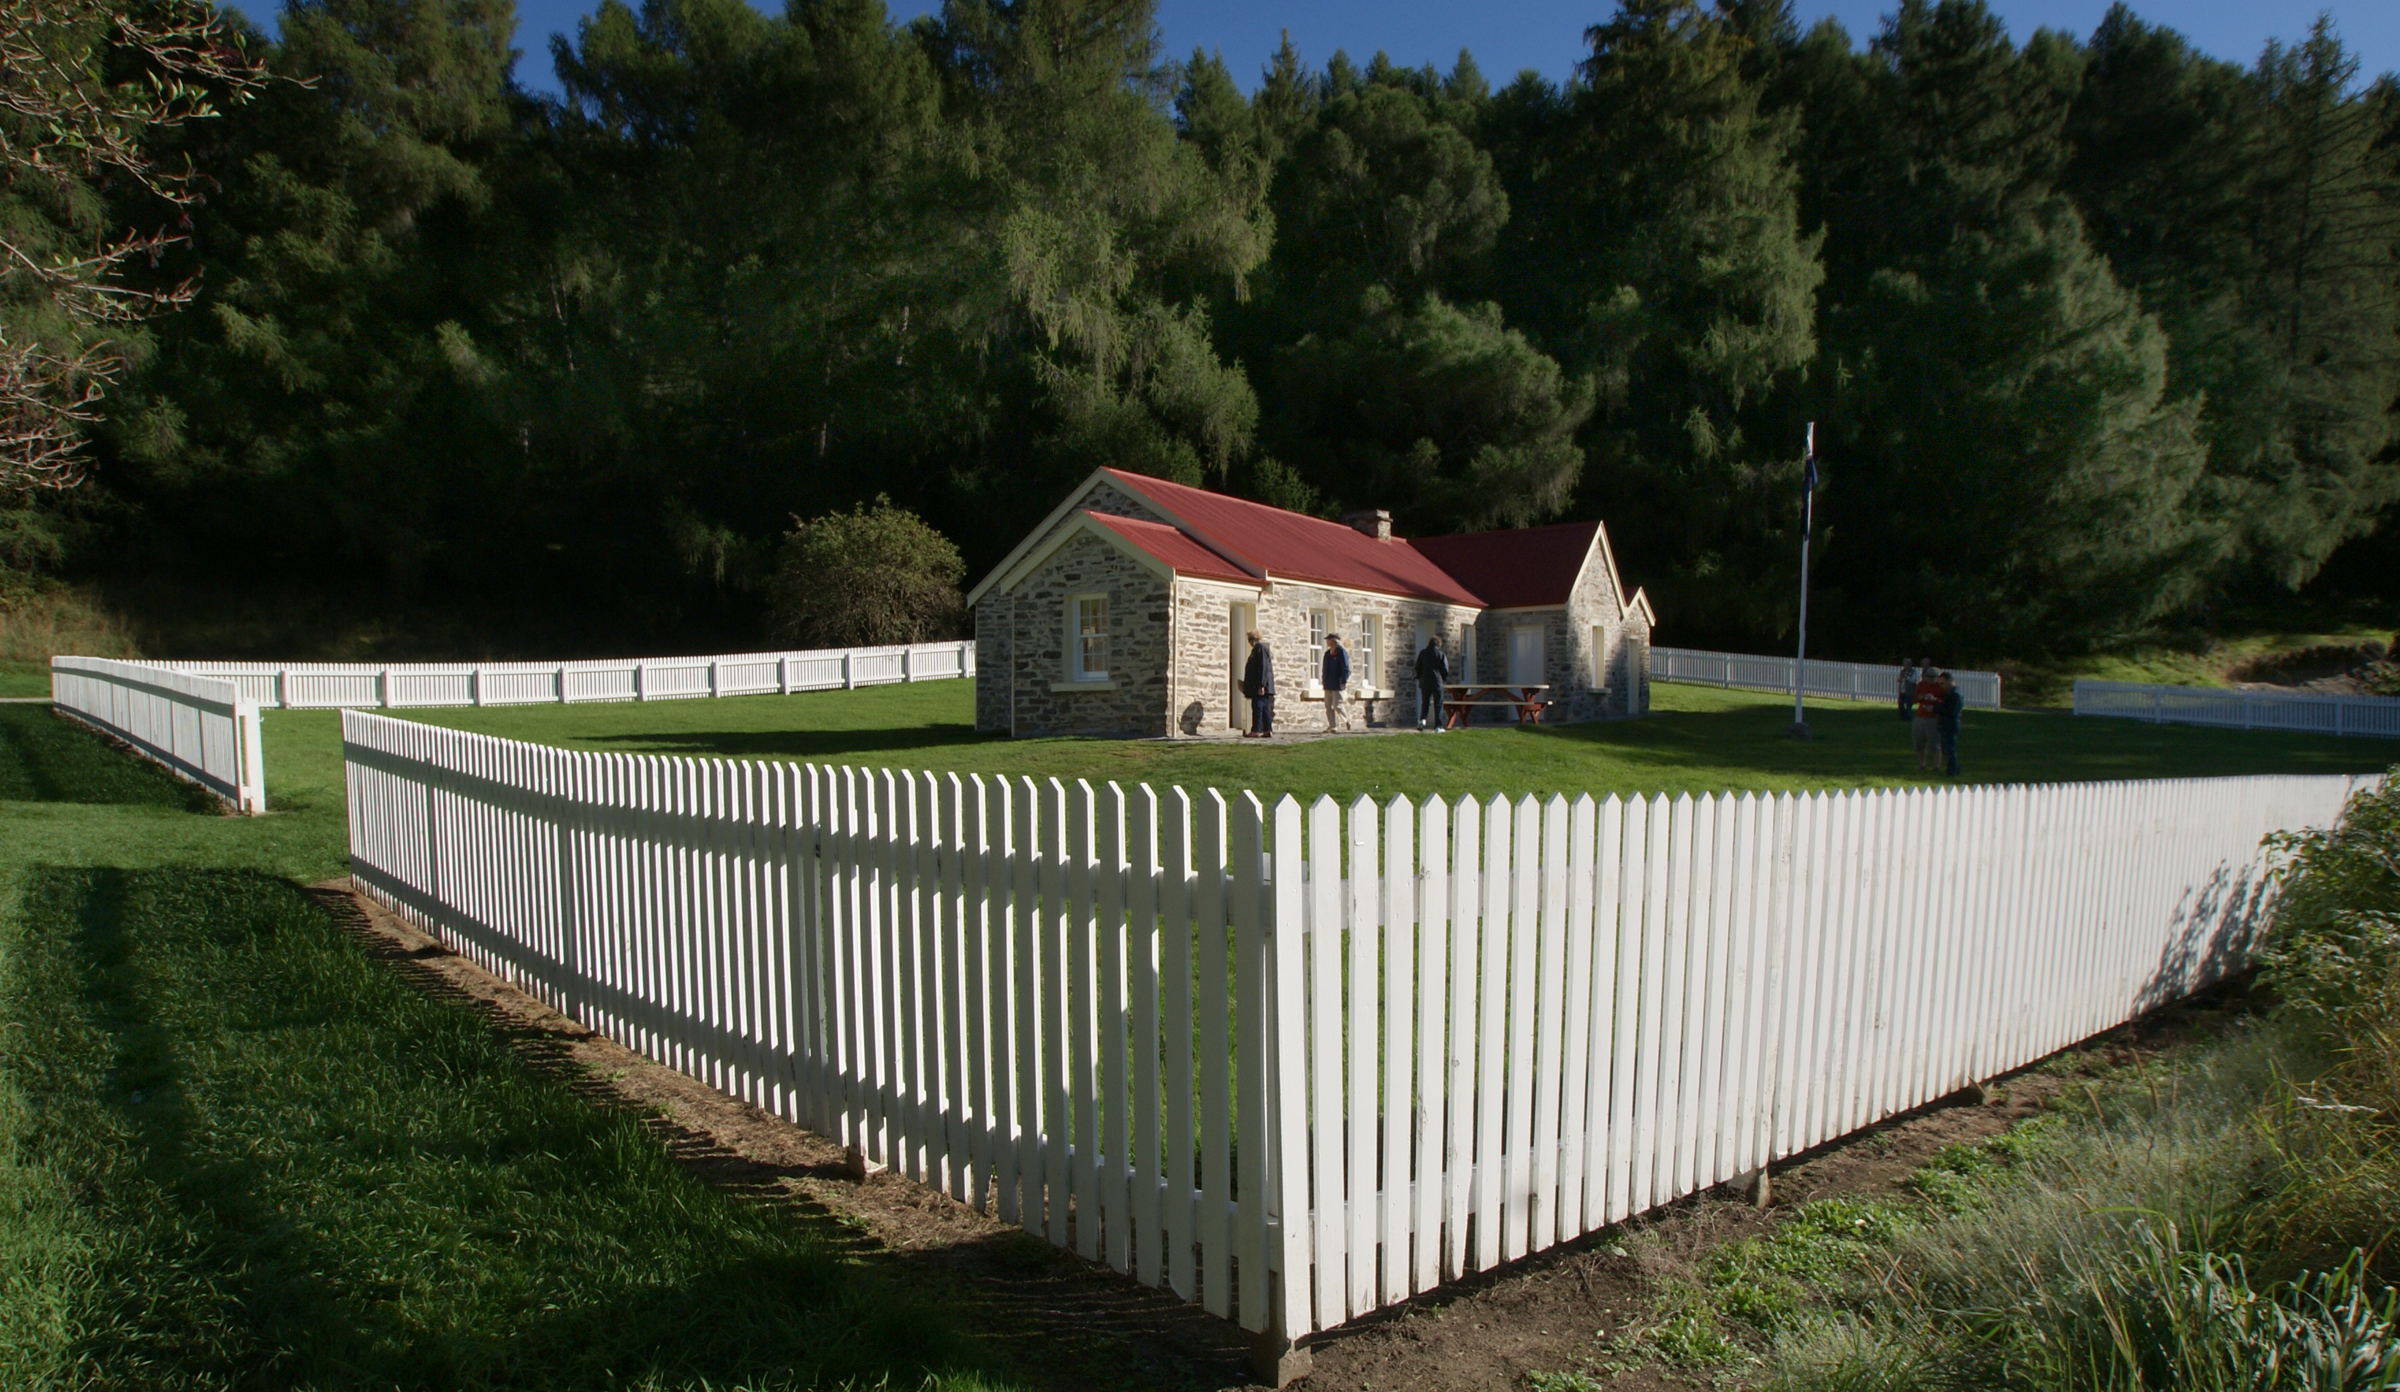
fence, cottage, backyard, publicdomain, estate, otago, skipperscanyon, shotoverriver, queenstownsightseeing, skippersheritagetour, goldminingvillage, unforgettableskippers, goldmininghistory, picketfence, whitepicketfence, outdoor structure, home fencing